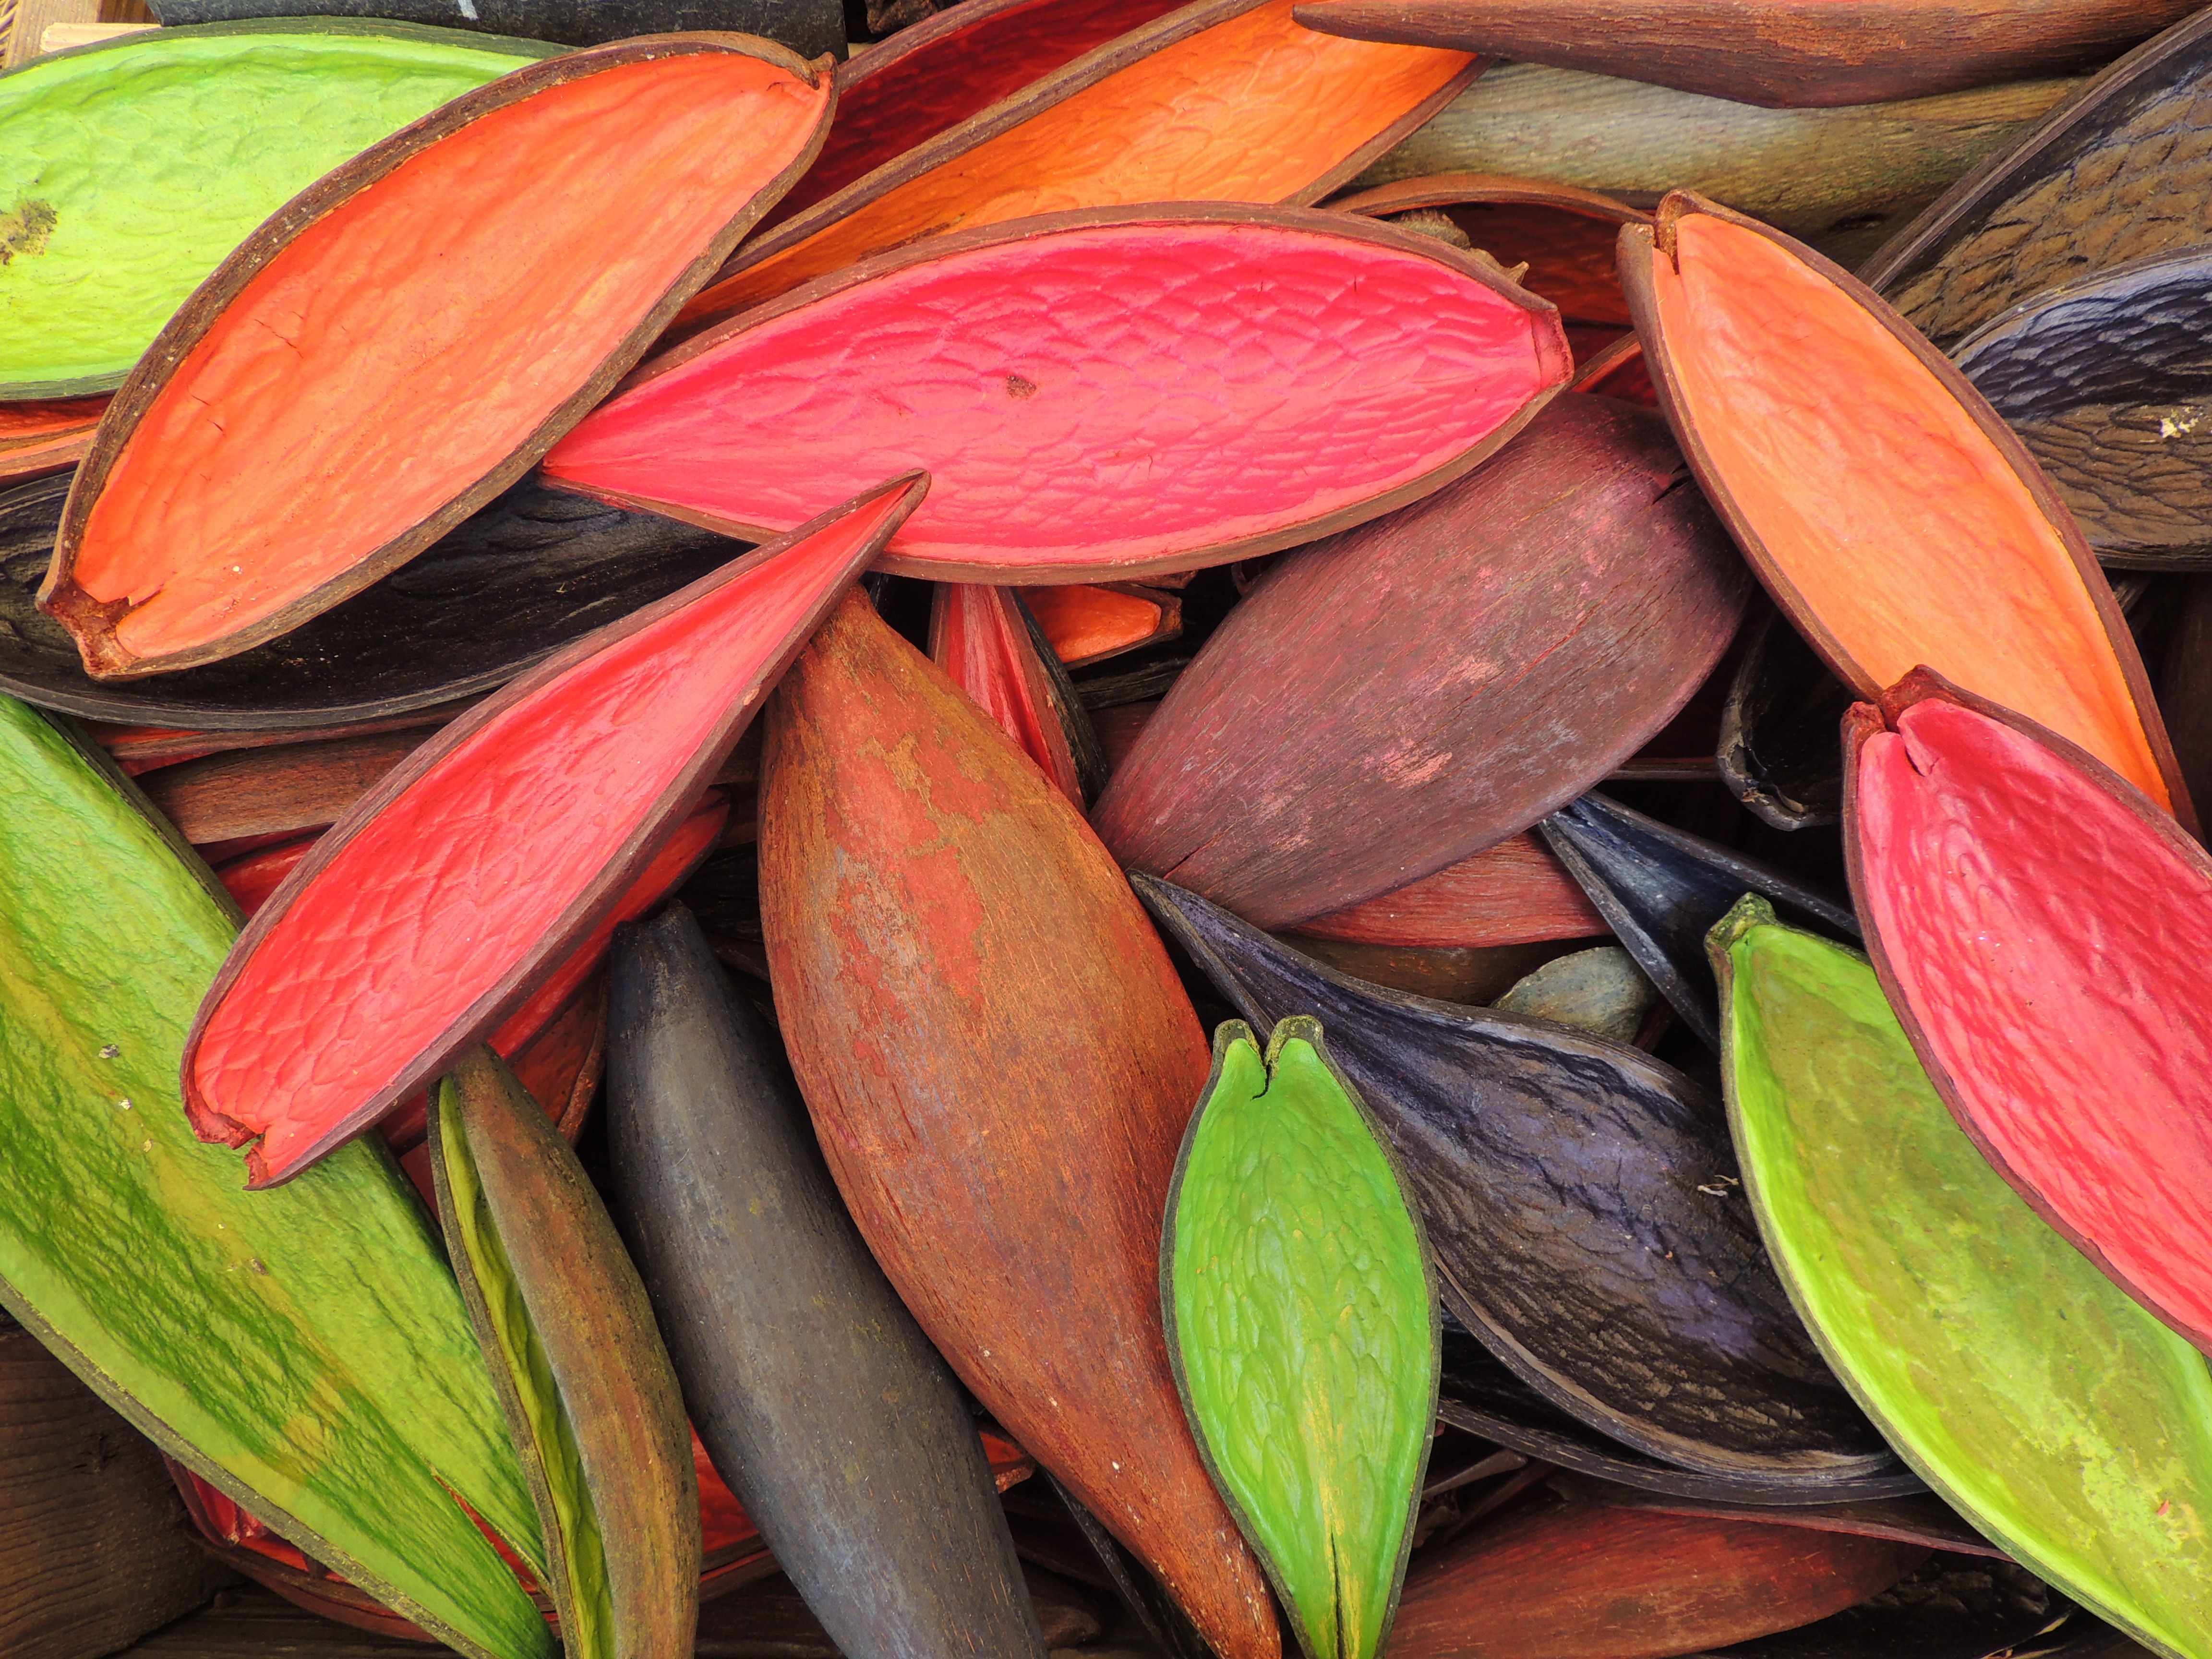
nature, plant, leaf, flower, decoration, pattern, food, produce, vegetable, shell, colored, flowering plant, land plant